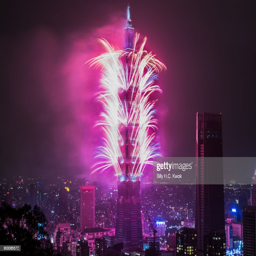
fireworks light up the skyline and taipei during new years eve celebrations .